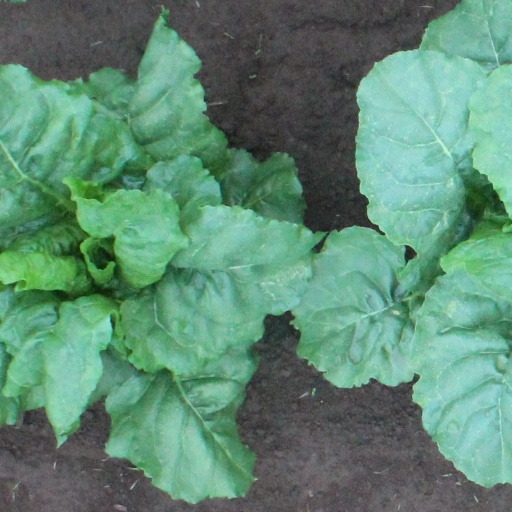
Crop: sugar beet